Paddlewheel Park

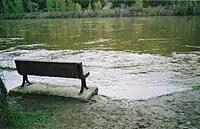
Flood conditions at Paddlewheel Park May 2007

The park has a seating area and plaque that explains its history, but due to its location in a low-lying area by the Fraser River, it has been prone to flooding, especially during spring run-off.